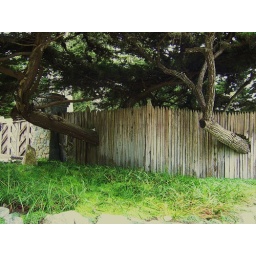
trees growing through a fence on the 17 mile drive in california